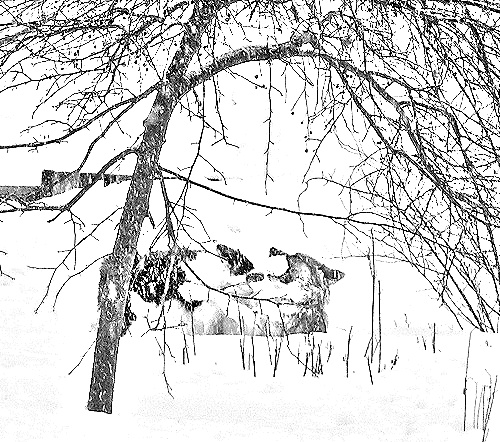
Portrait style: Sketch Portrait